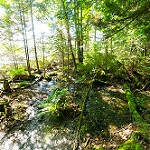
Label: forest